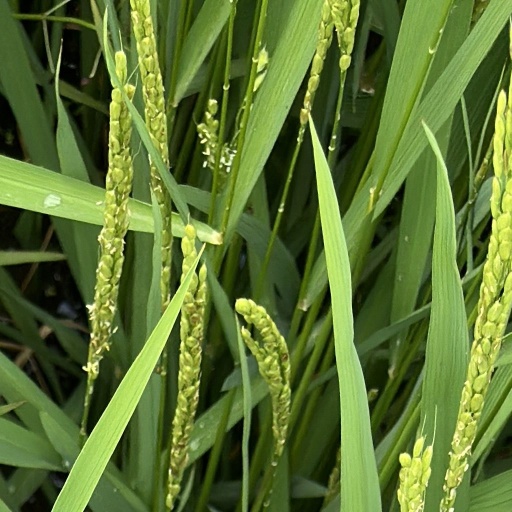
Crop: rice